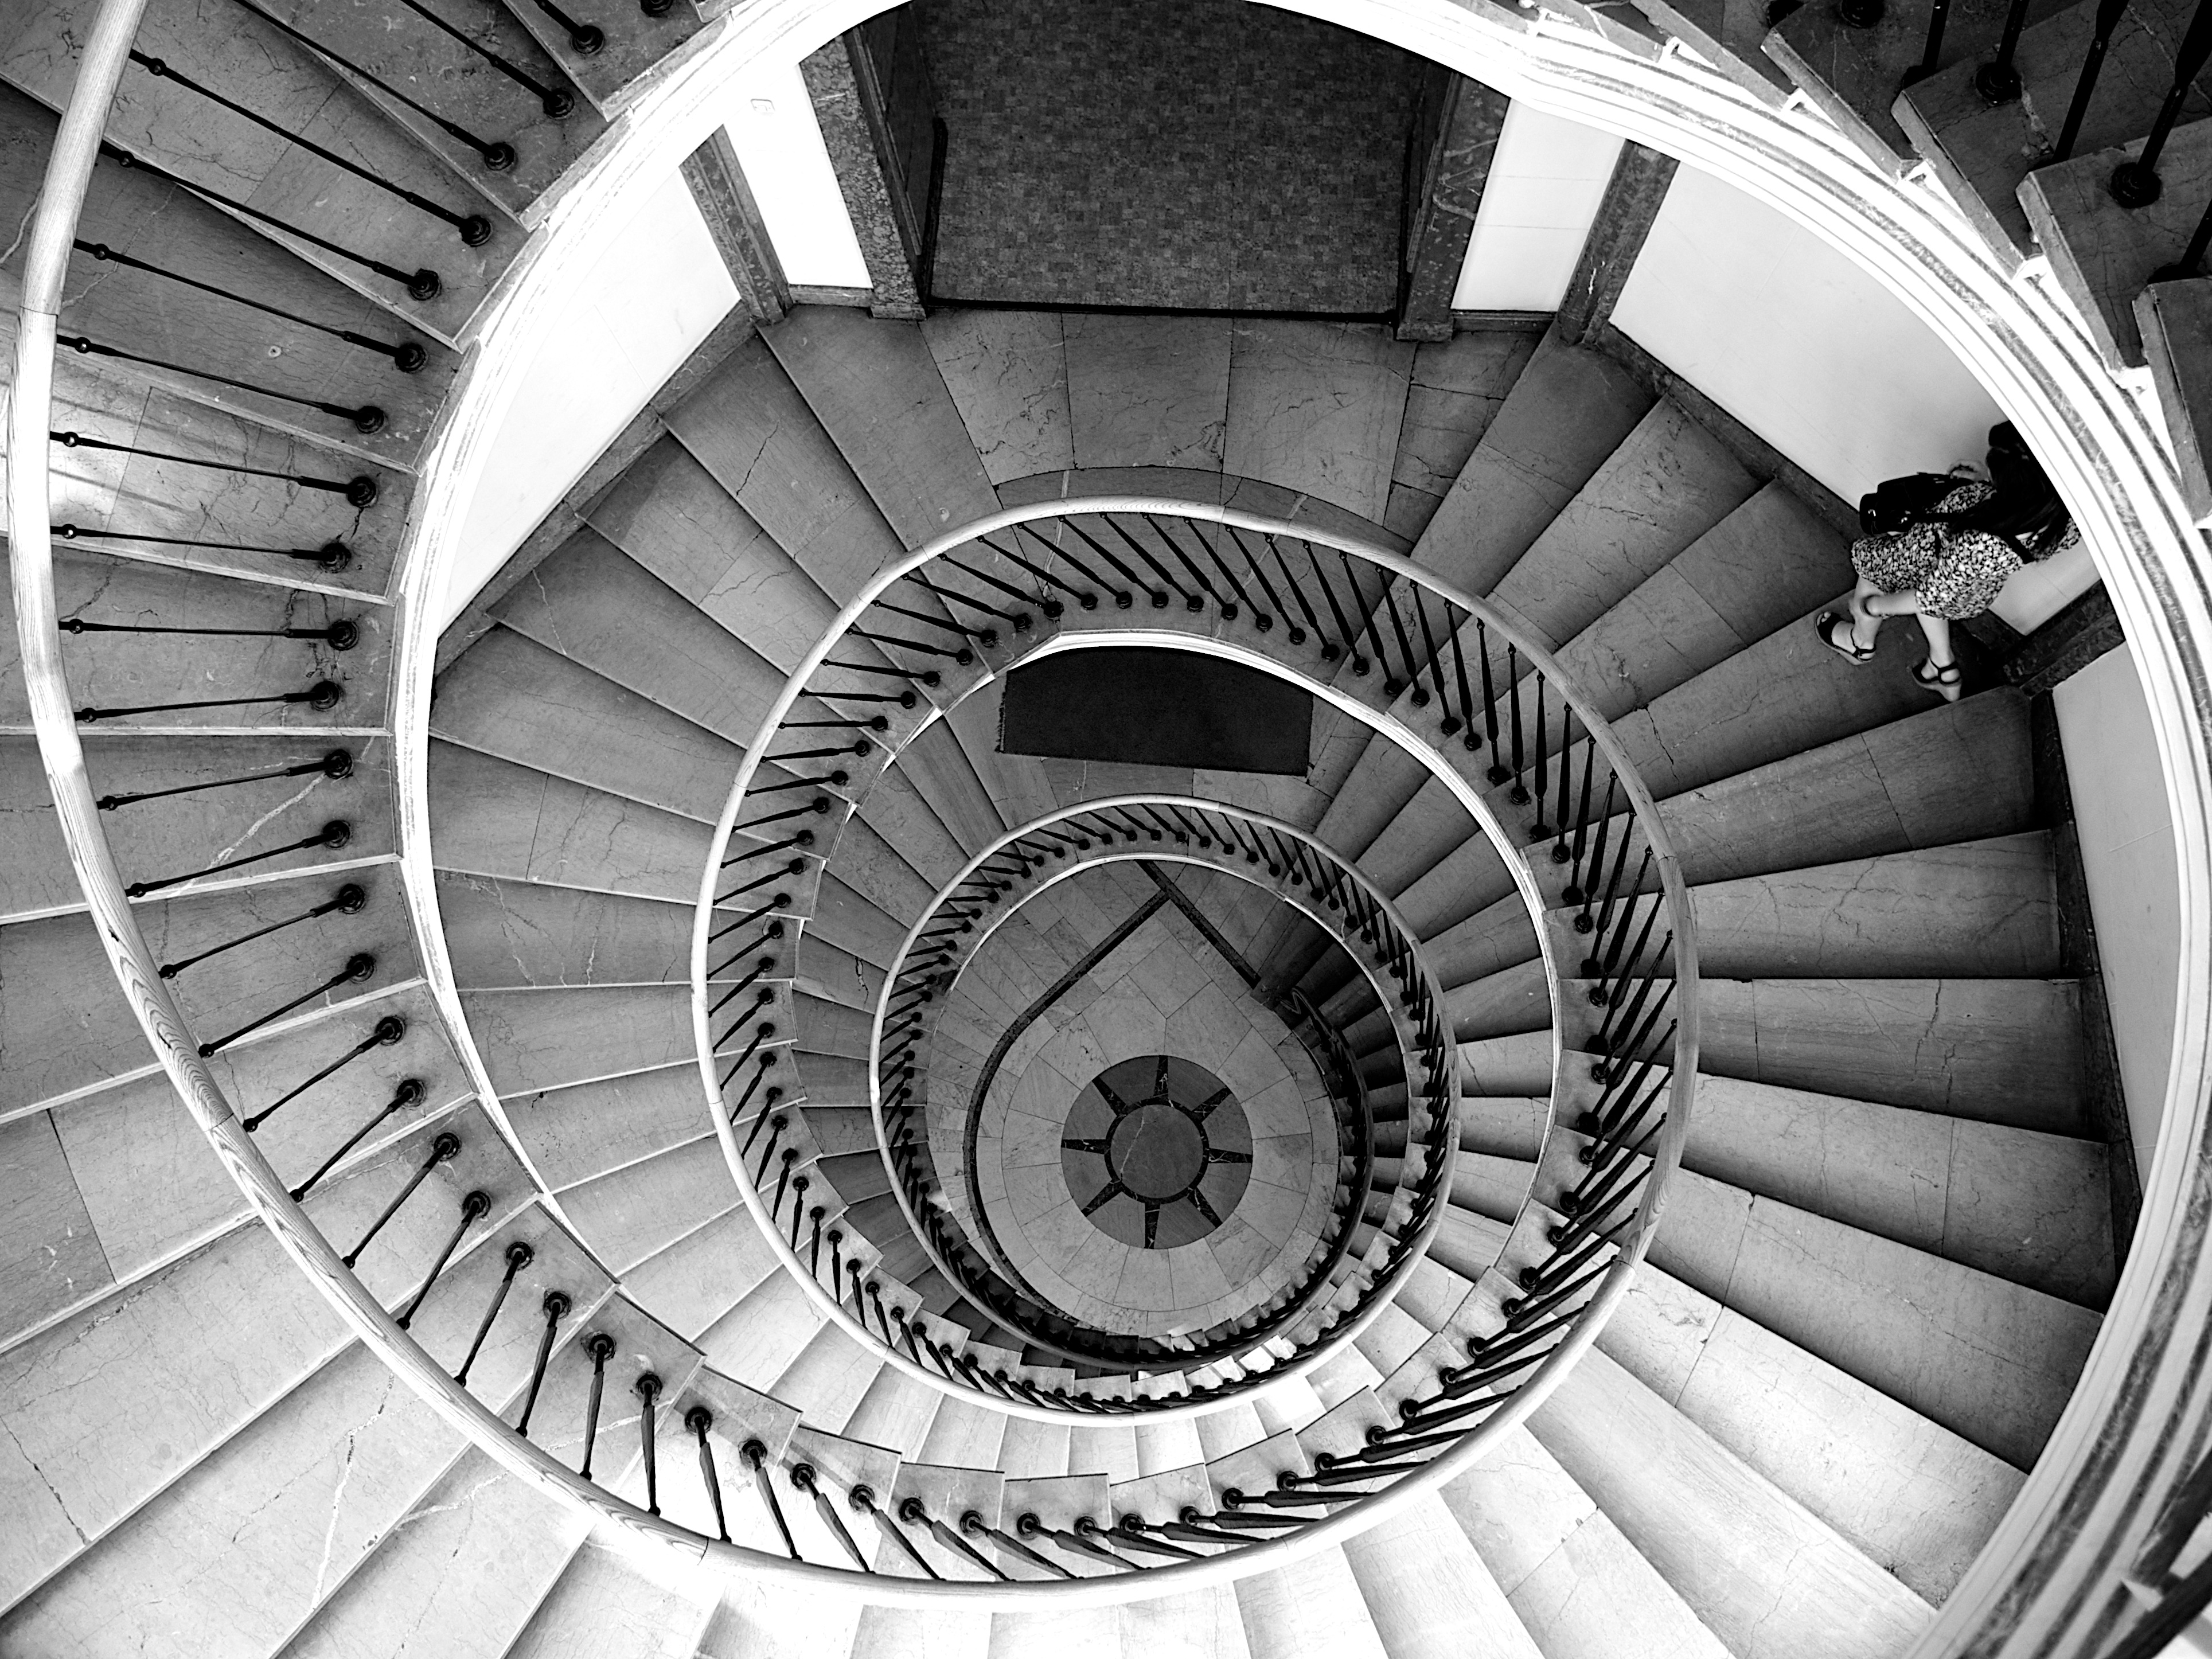
black and white, street, photography, wheel, spiral, spoke, contrast, monochrome, tire, circle, bw, candid, design, stairs, symmetry, sw, jet engine, dome, hubcap, strassenfotografie, monochrome photography, automotive tire, aircraft engine